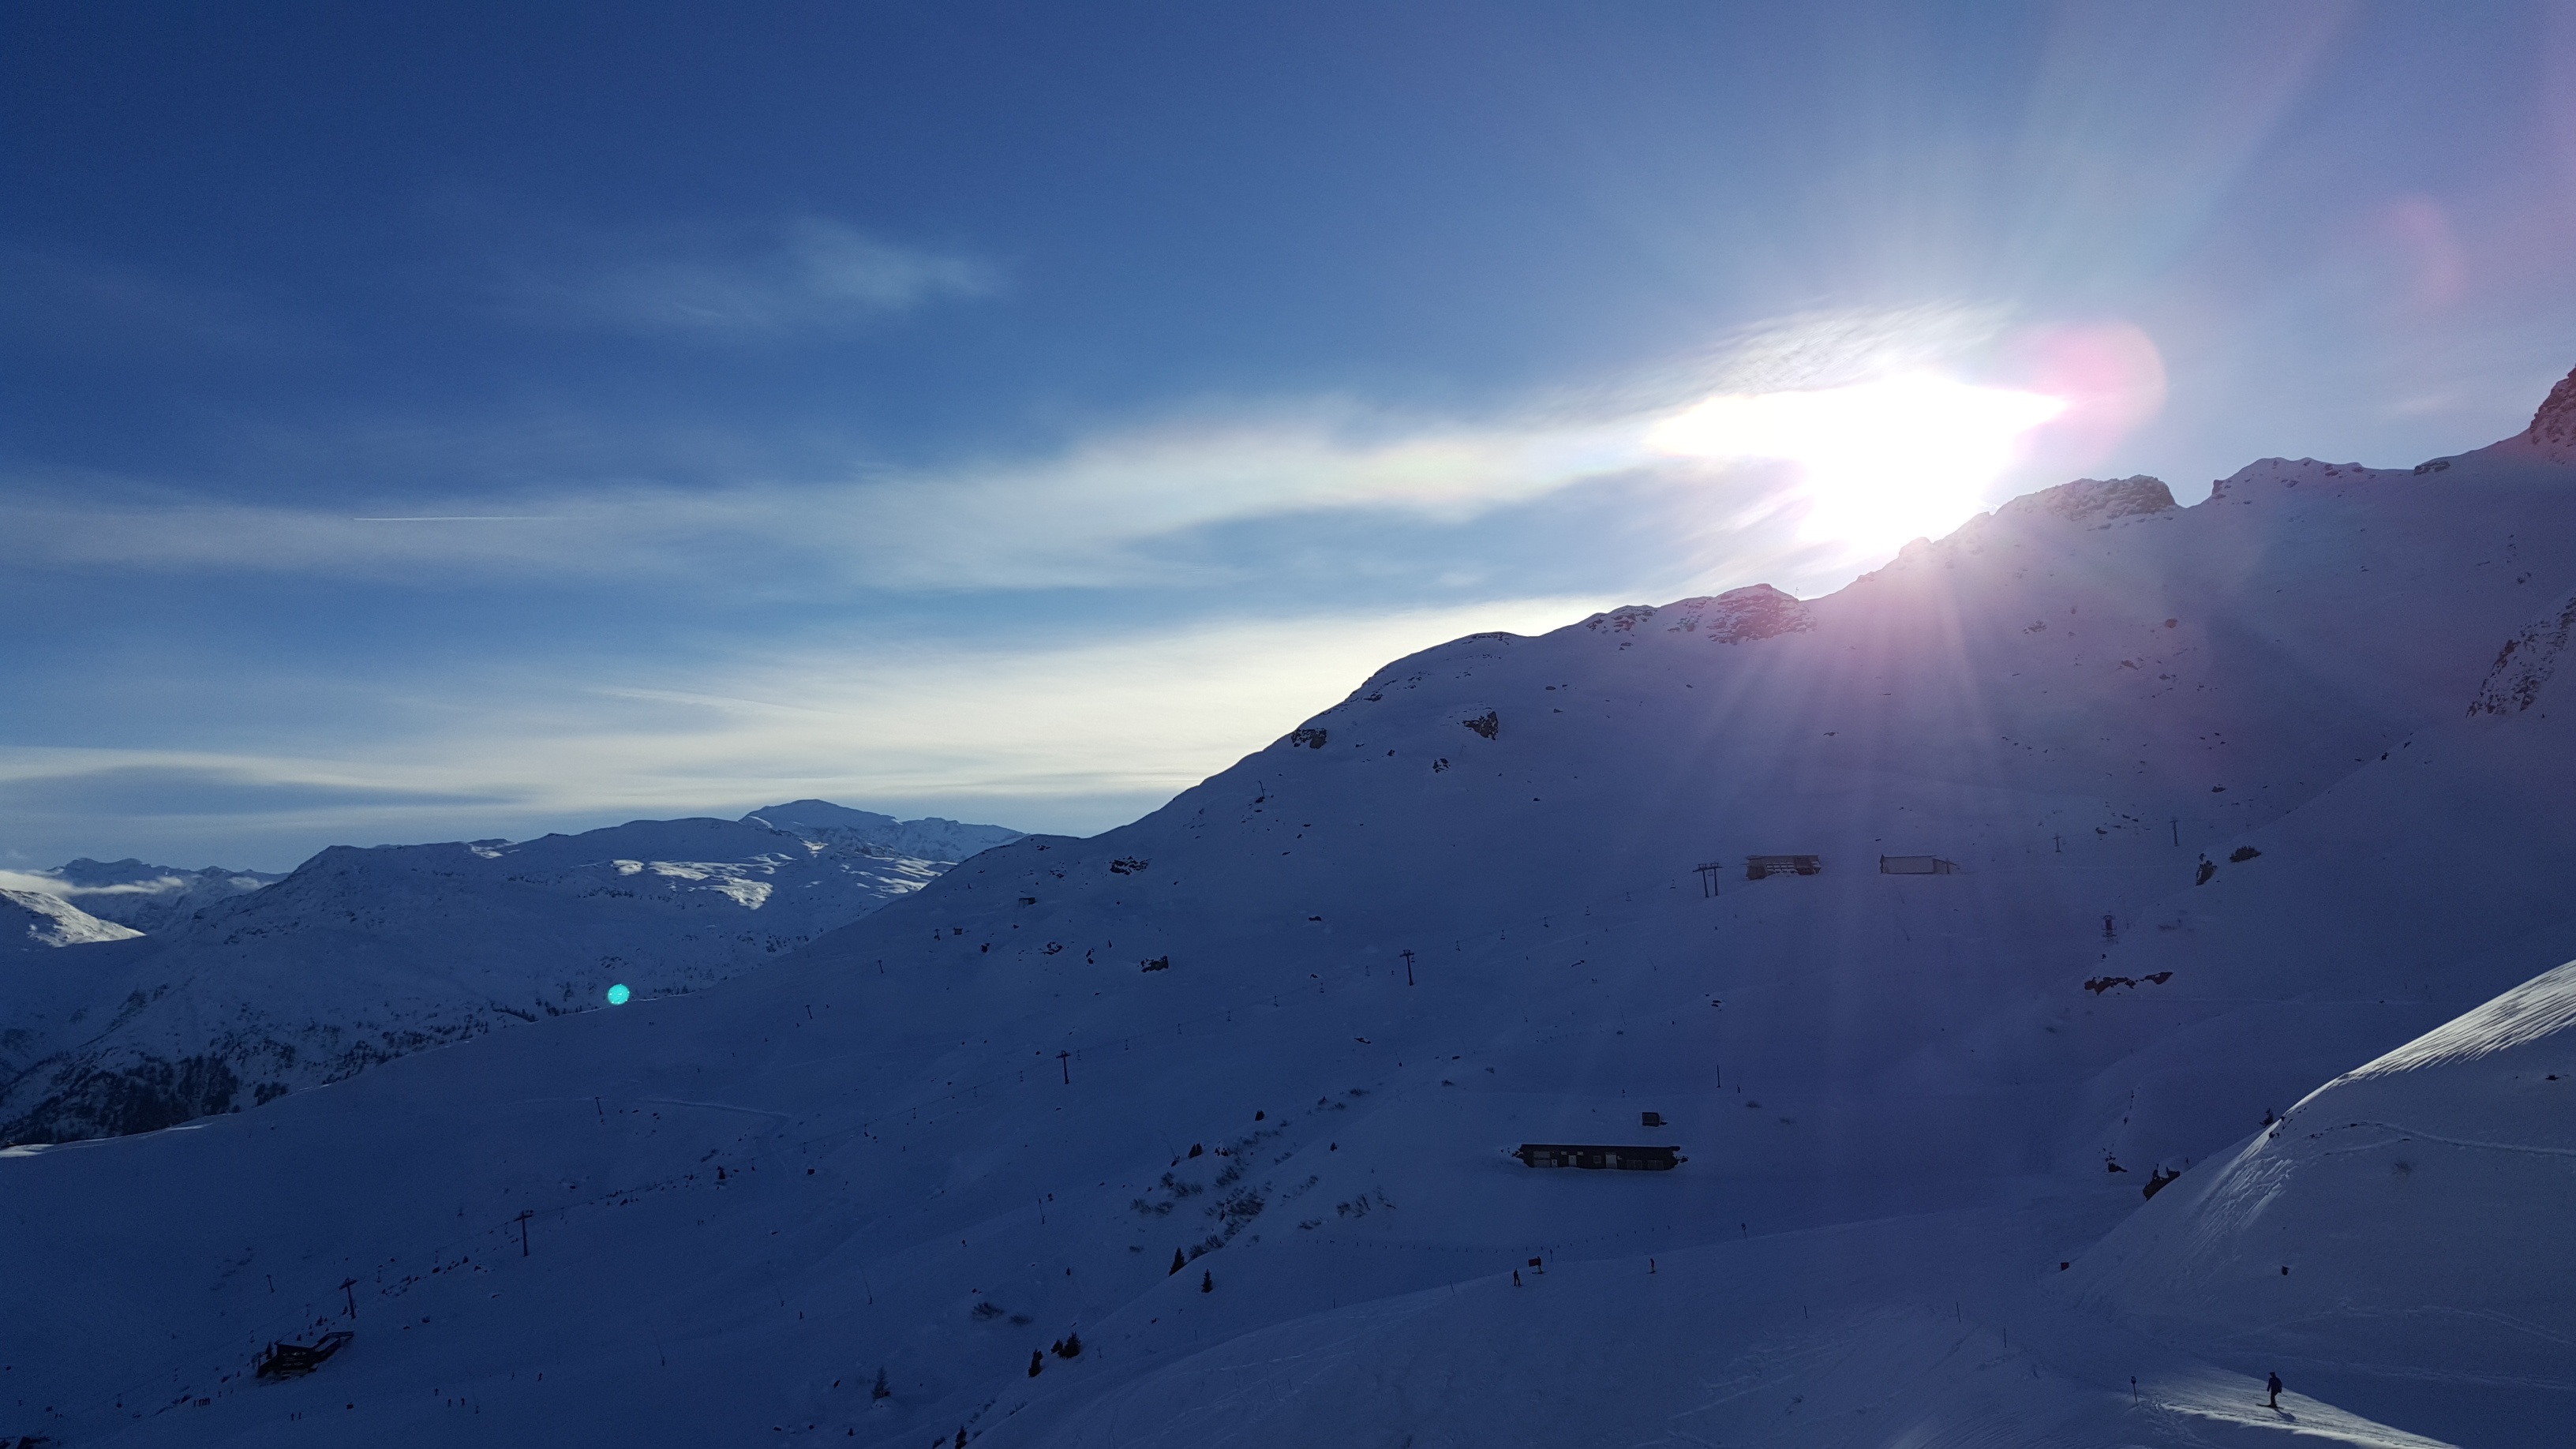
mountain, snow, cold, winter, cloud, sky, white, sunlight, mountain range, weather, skiing, ridge, summit, winter sport, sports, mountains, alps, ski, plateau, wintry, piste, landform, ski run, ski mountaineering, gastein, atmosphere of earth, mountainous landforms, geological phenomenon